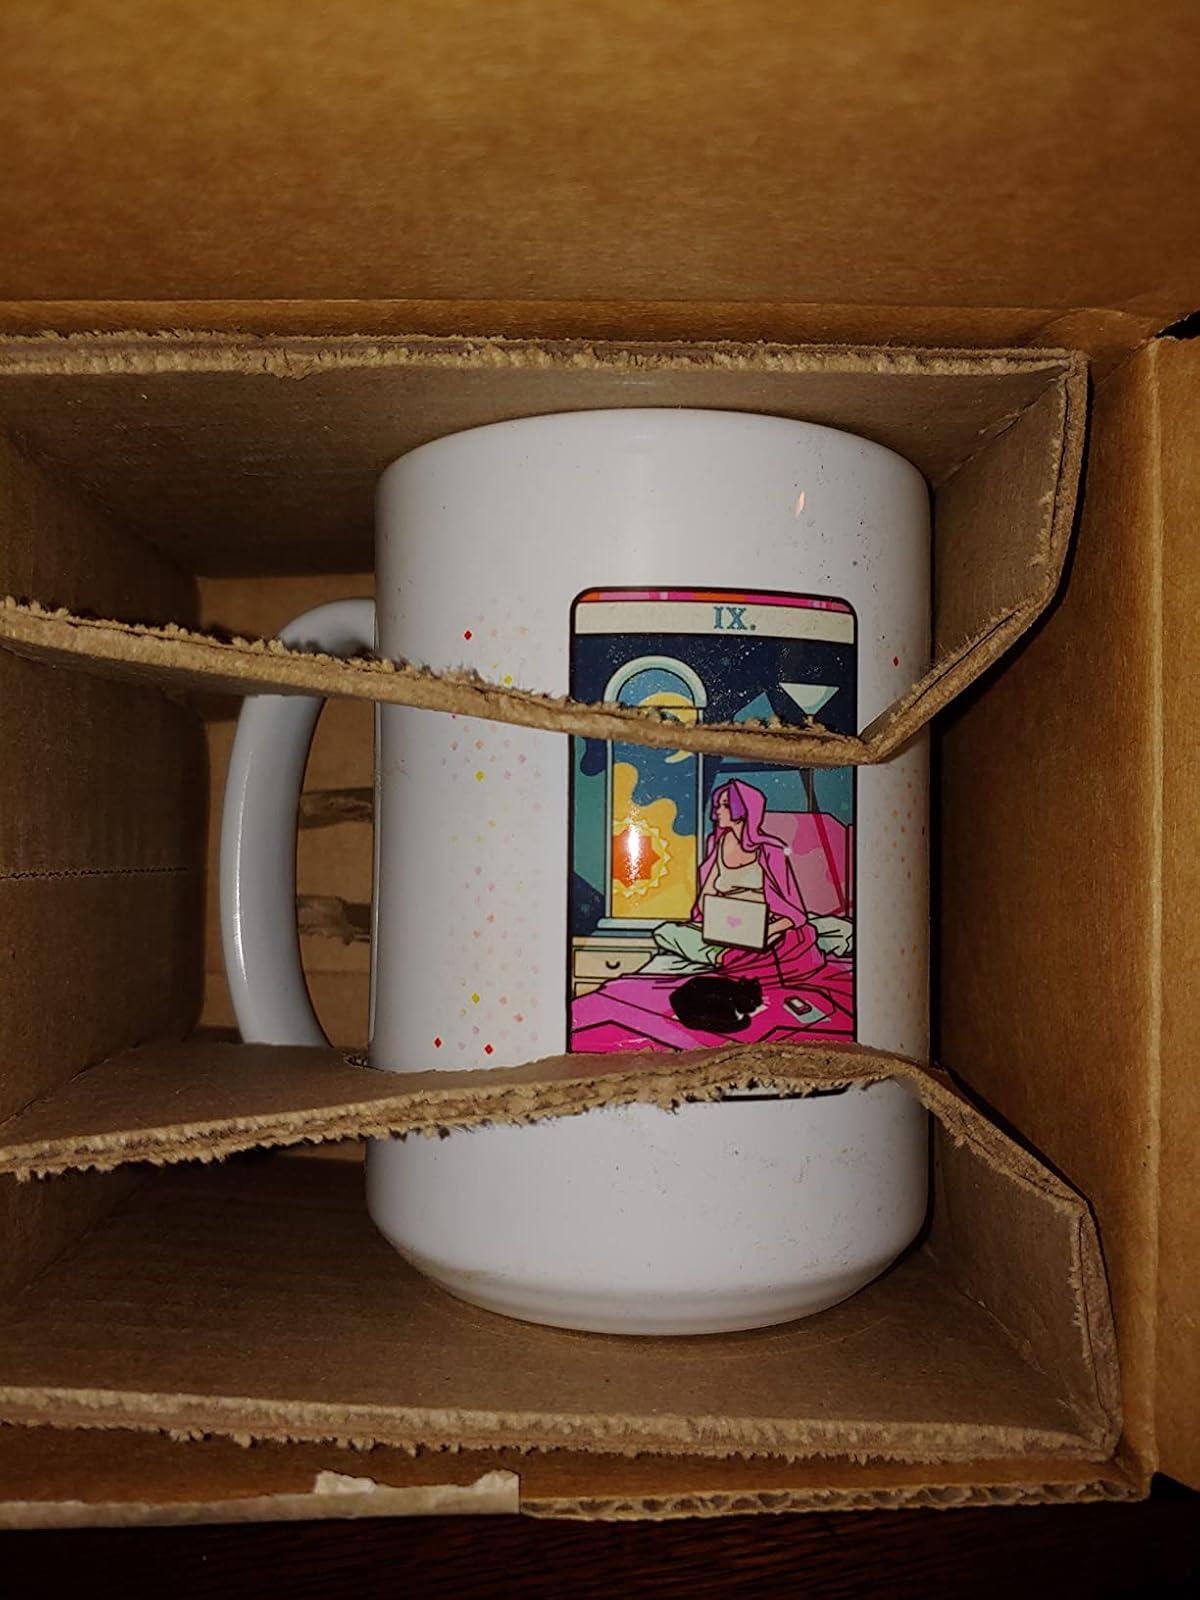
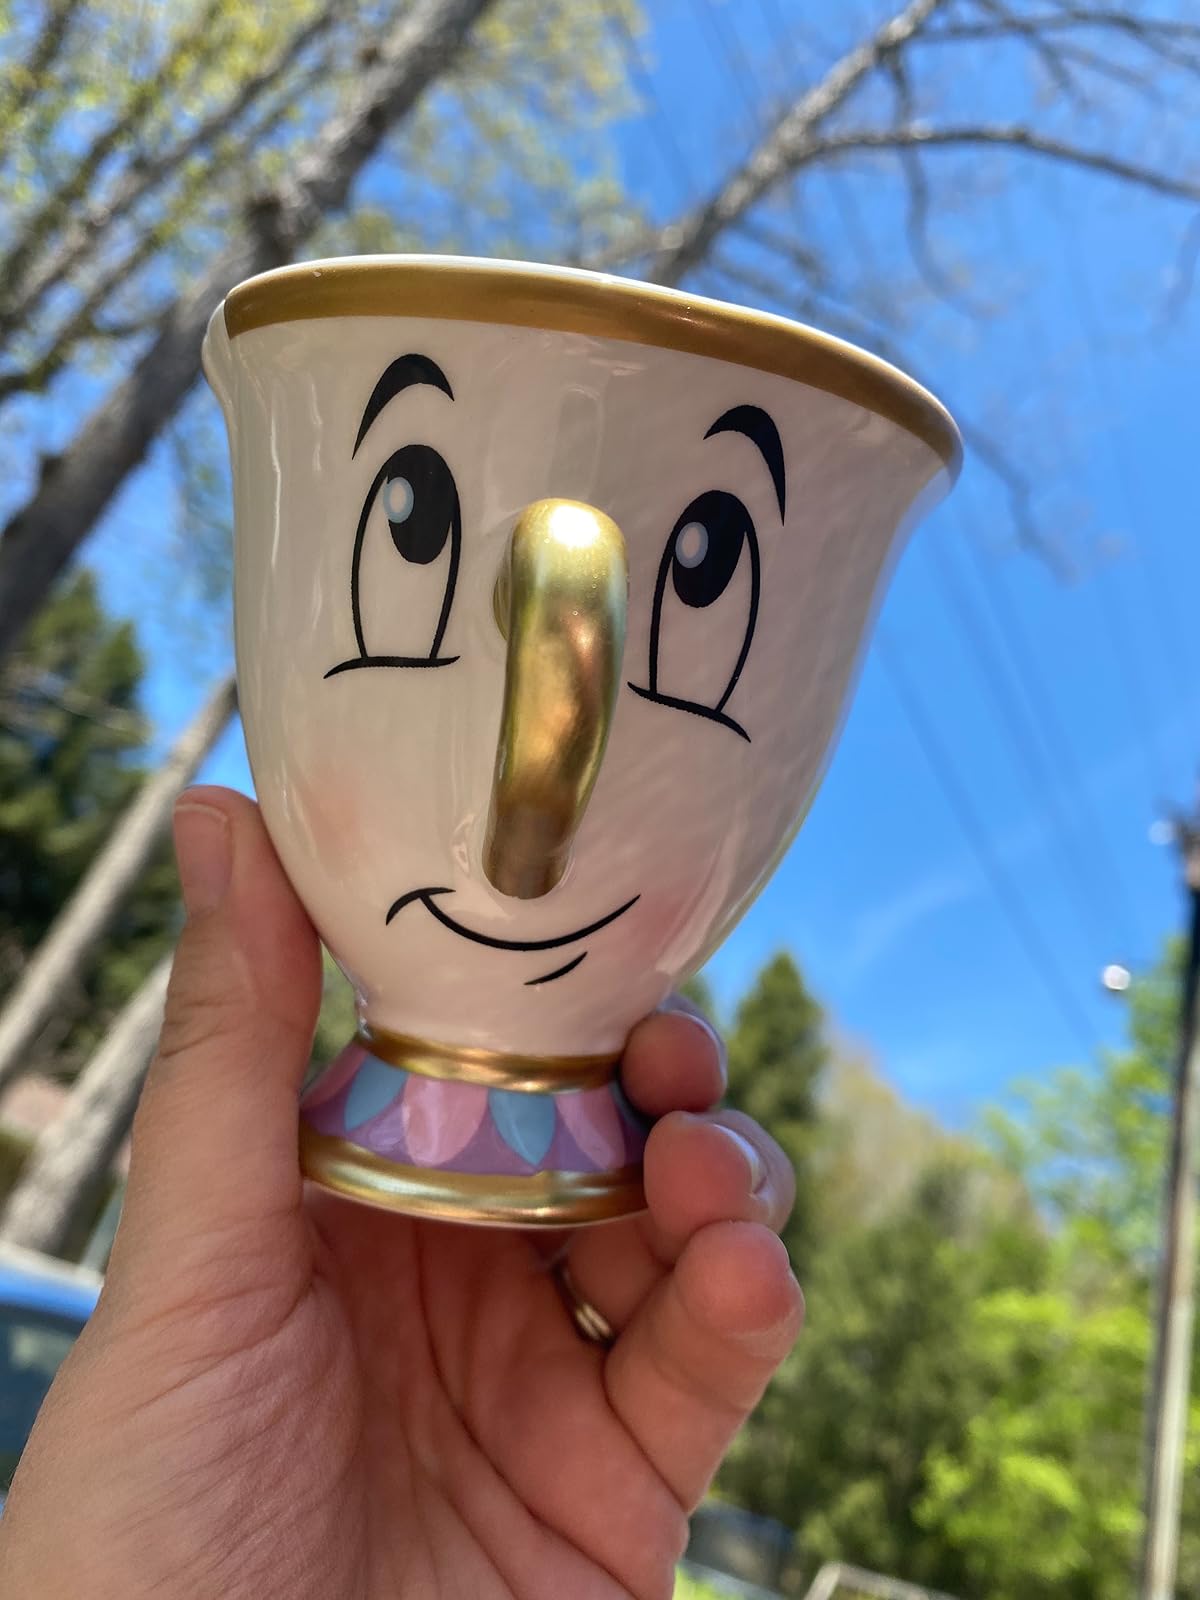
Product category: items_mug
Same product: no